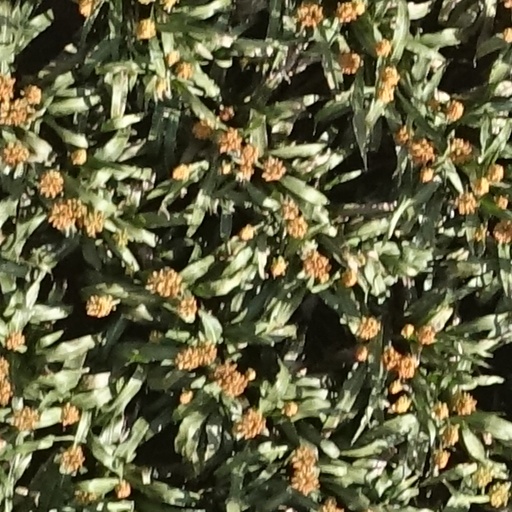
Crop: sorghum